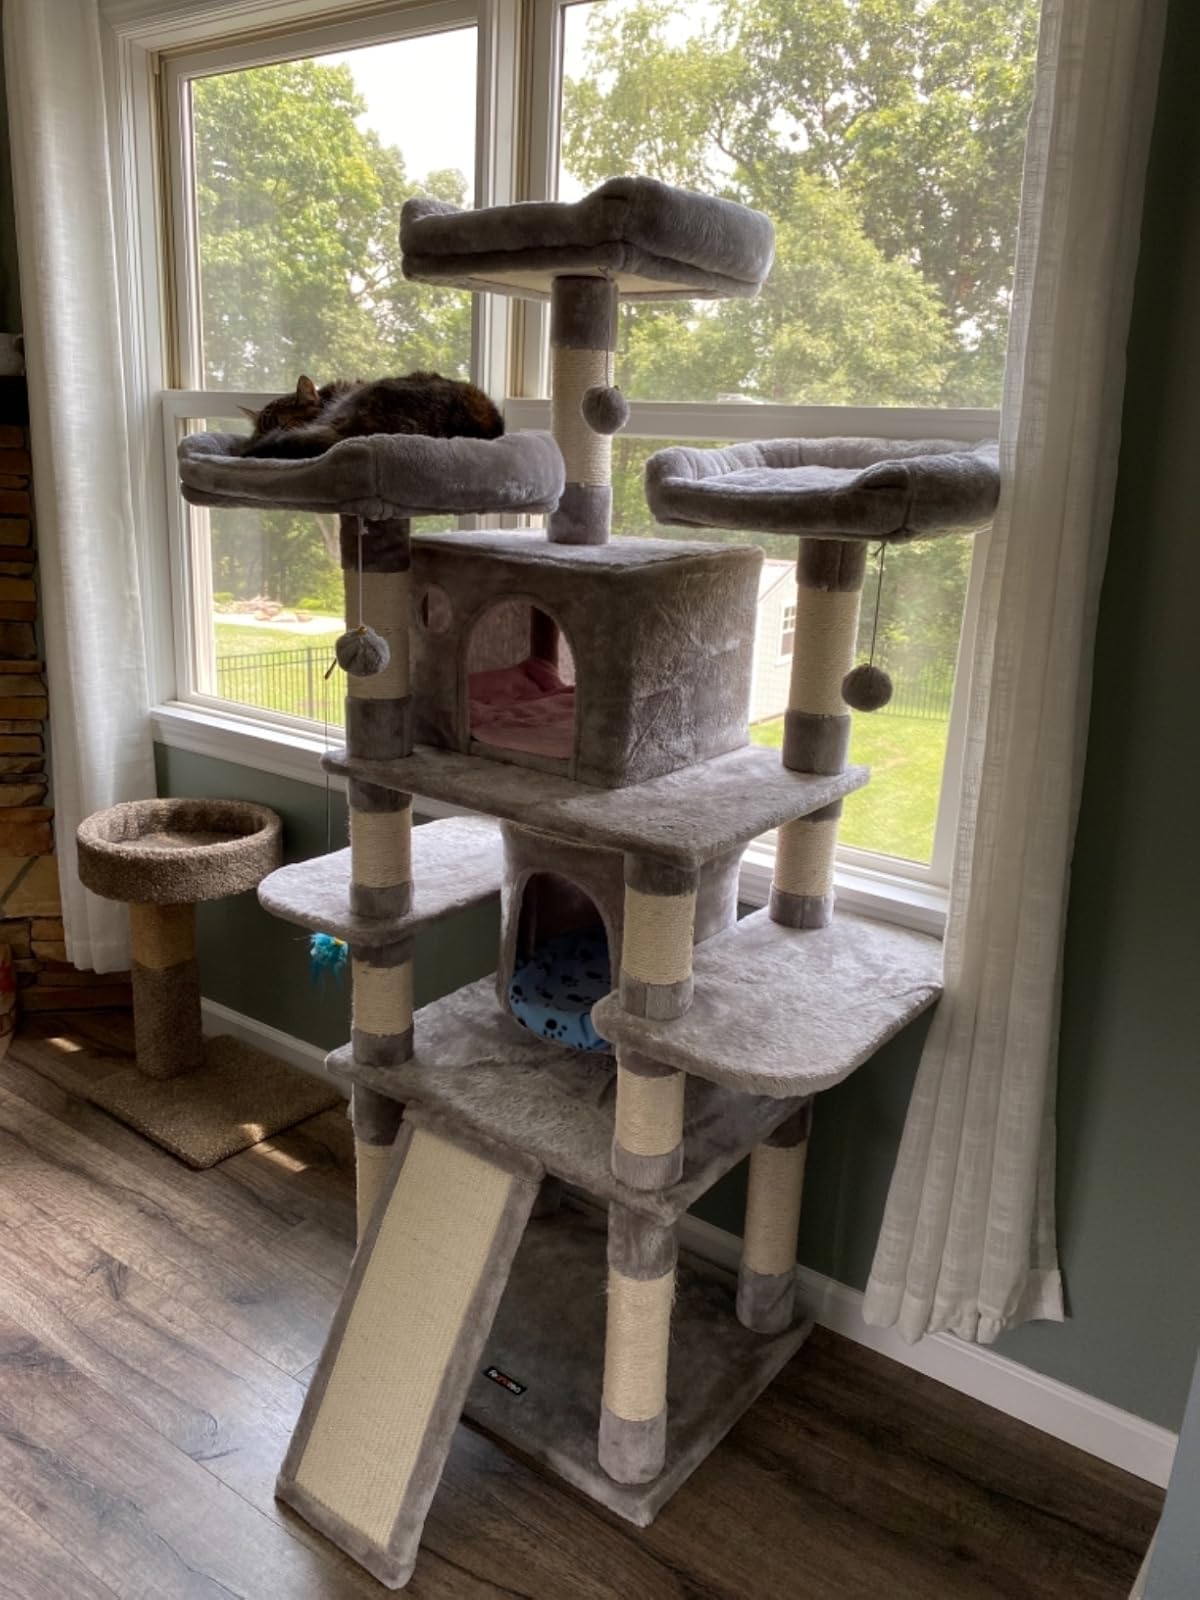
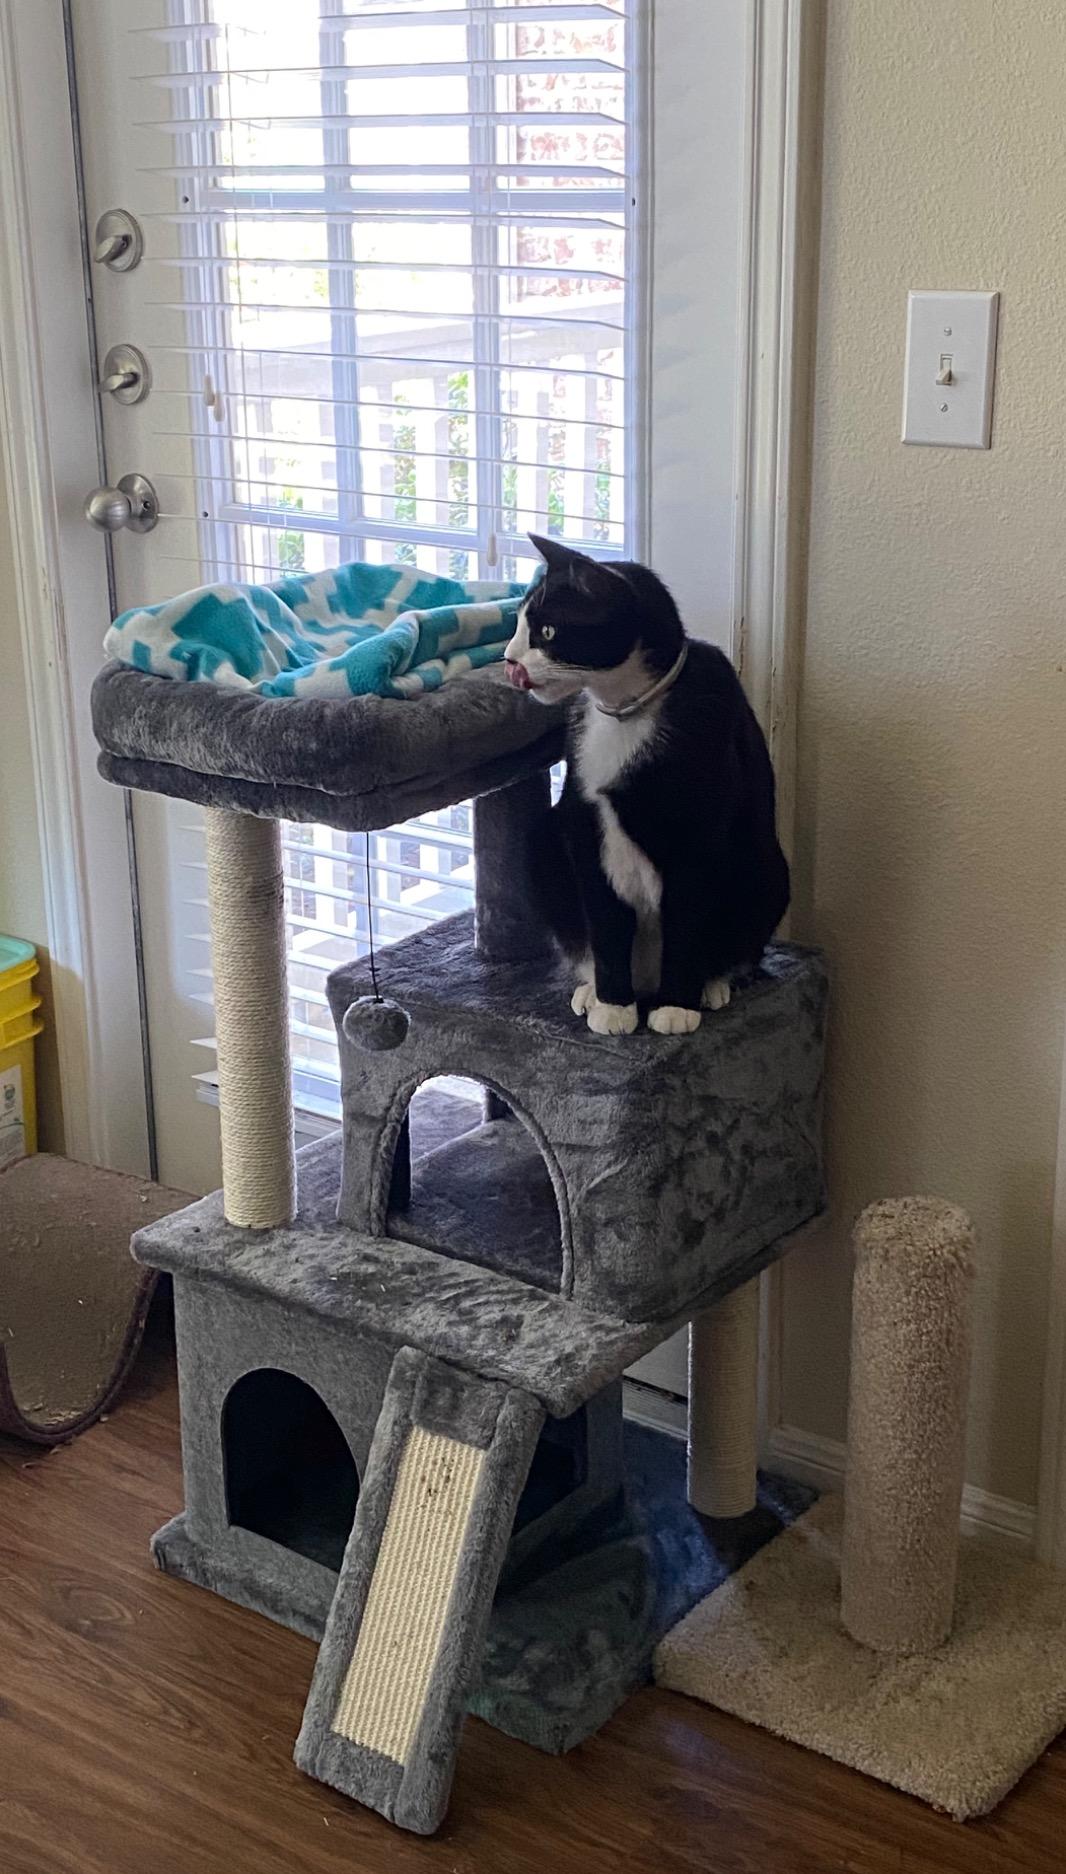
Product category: items_cat tree
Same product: no